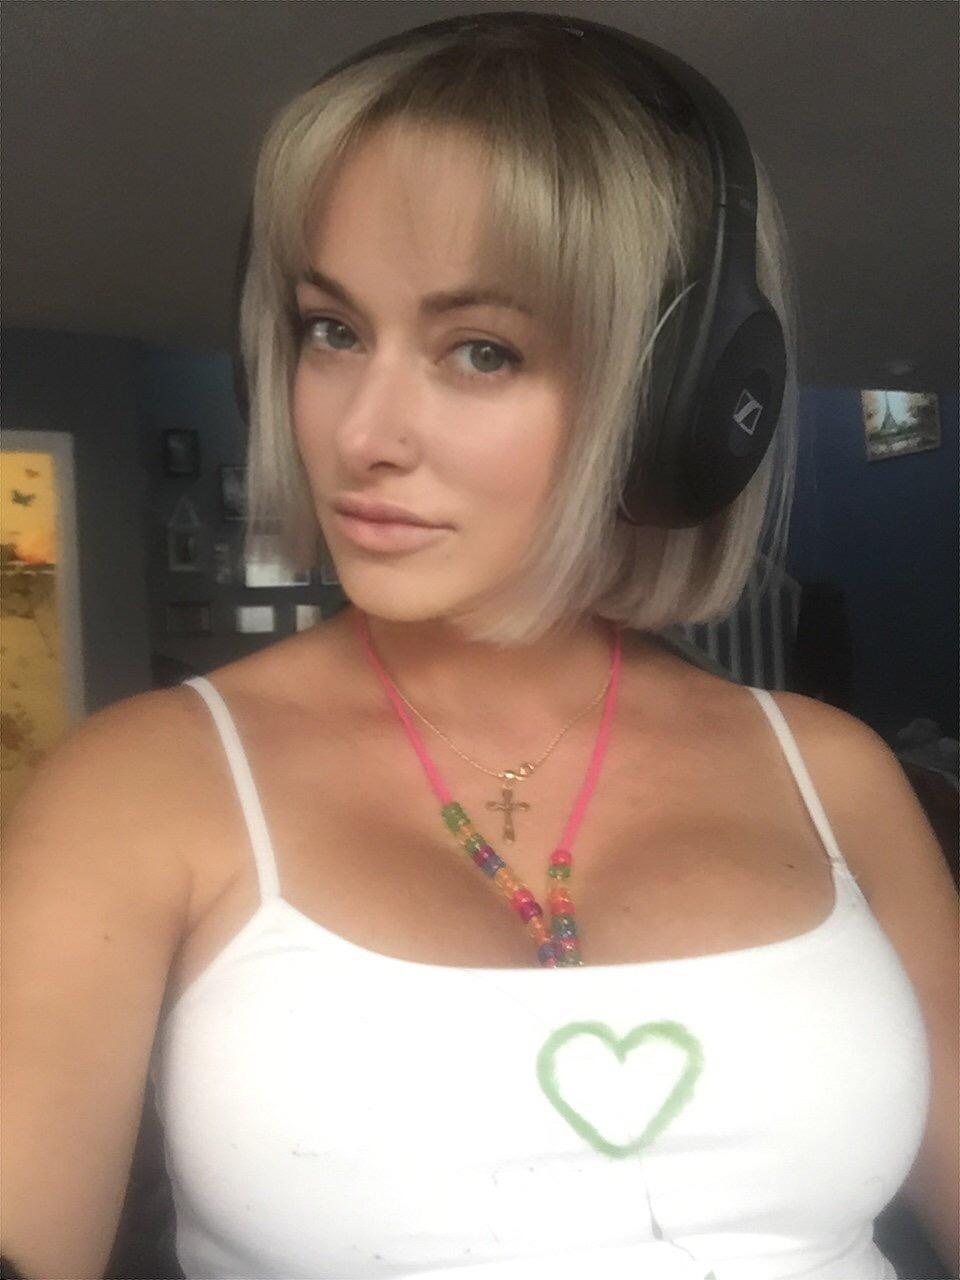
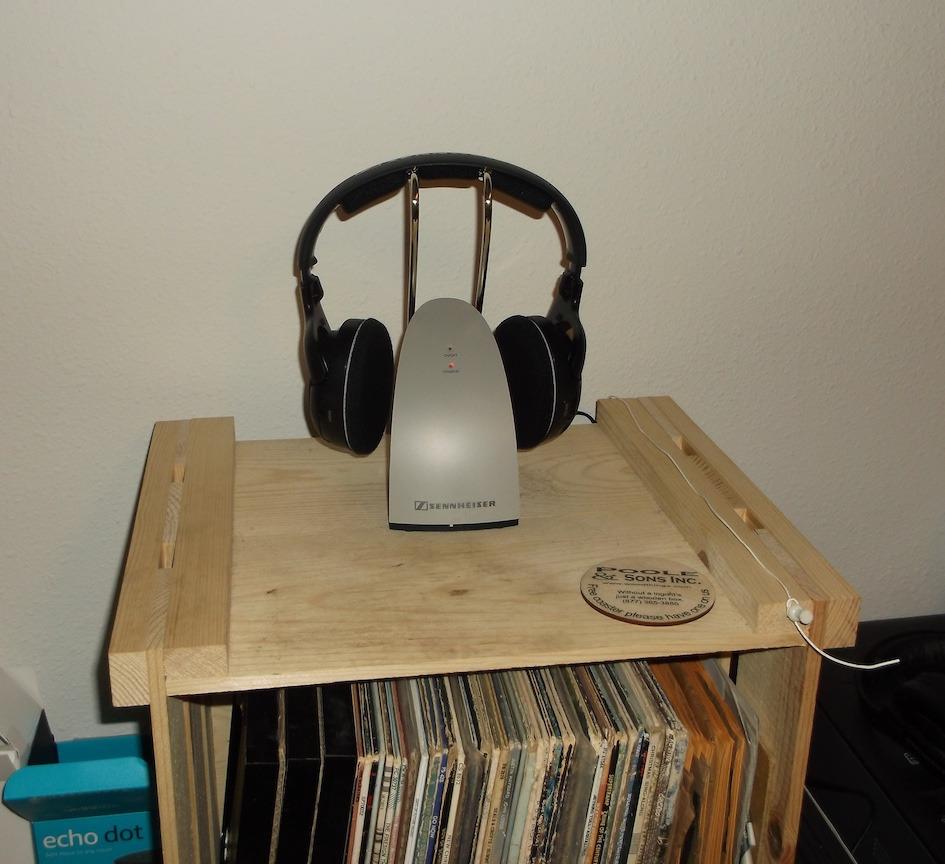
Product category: headphones
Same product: yes